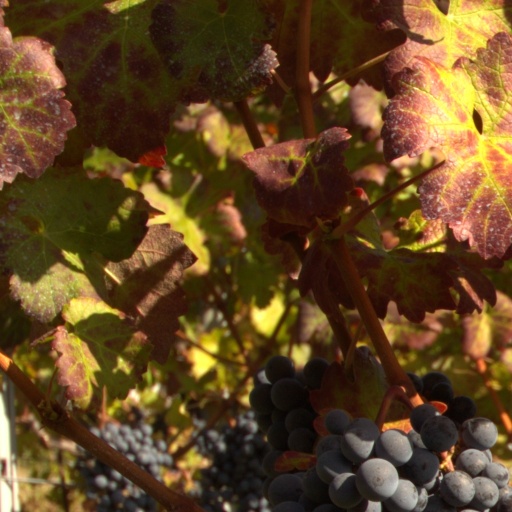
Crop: grape